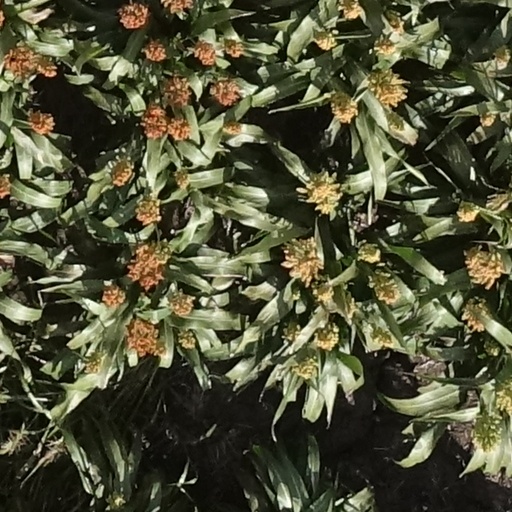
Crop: sorghum